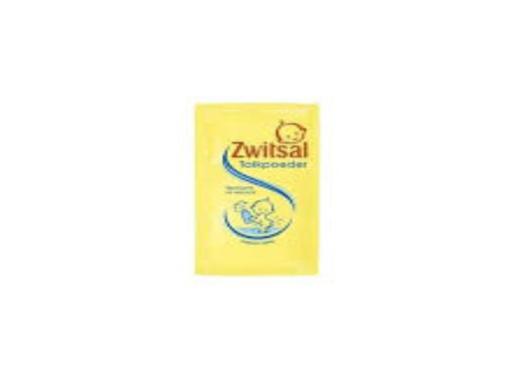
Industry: Necessities